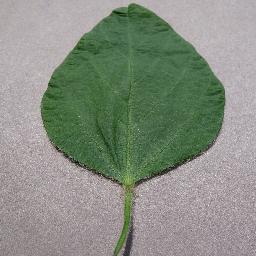
Label: Soybean___healthy